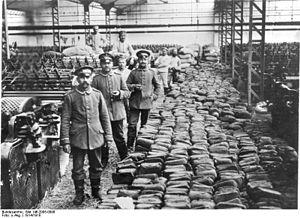
Le pain est l'aliment de base traditionnel de nombreuses cultures. Il est fabriqué à partir des ingrédients qui sont la farine et l'eau. Il contient généralement du sel. D'autres ingrédients s'ajoutent selon le type de pain et la manière dont il est préparé culturellement. Lorsqu'on ajoute le levain ou la levure, la pâte du pain est soumise à un gonflement dû à la fermentation.